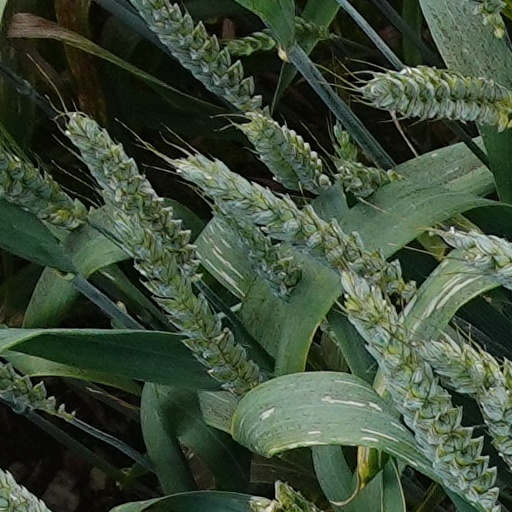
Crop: wheat